Ontario Highway 418

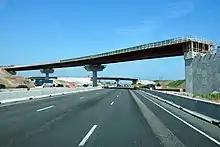
Highway 418 interchange with Highway 401 under construction in 2018

Highway 418 is a four-lane highway extending from Highway 401 to Highway 407. The entire length of the route lies between Hancock Road and Rundle Road, east of Courtice. At the southern end, the route begins at a three-way interchange with Highway 401, from which it proceeds north. It then interchanges with former Highway 2.